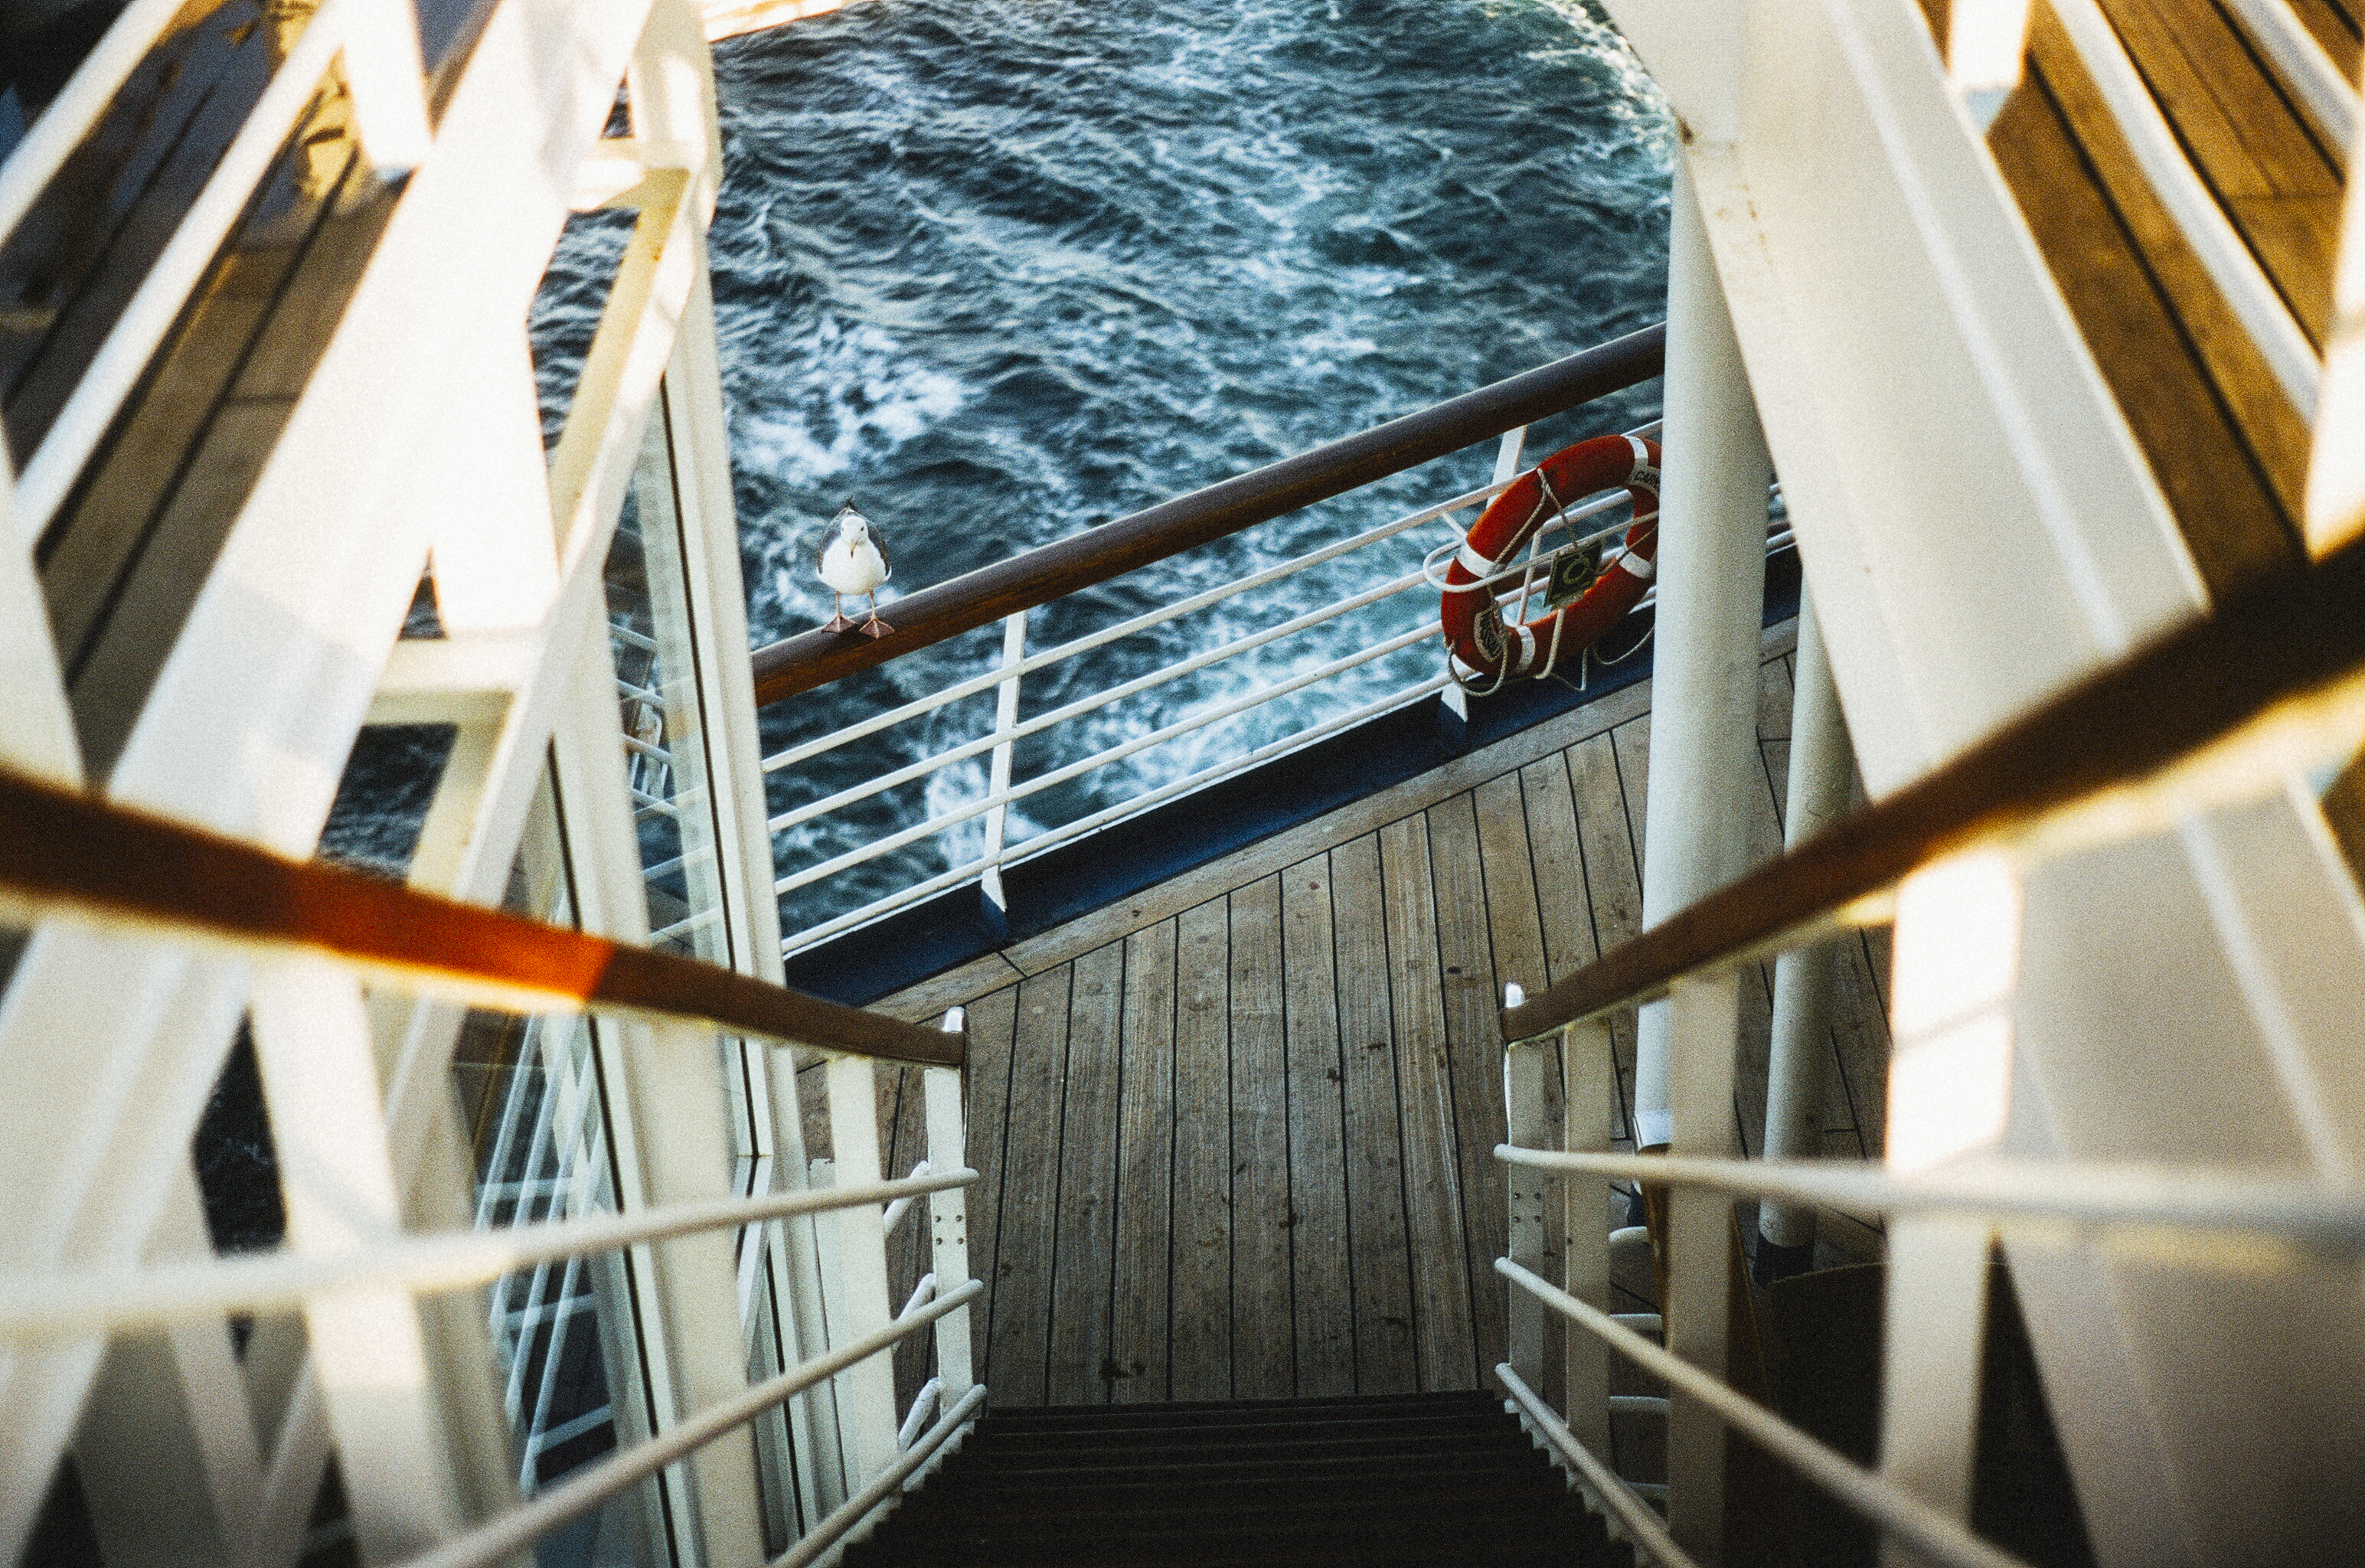
sea, ocean, wood, boat, ship, seagull, ladder, interior design, design, stairs, downstairs